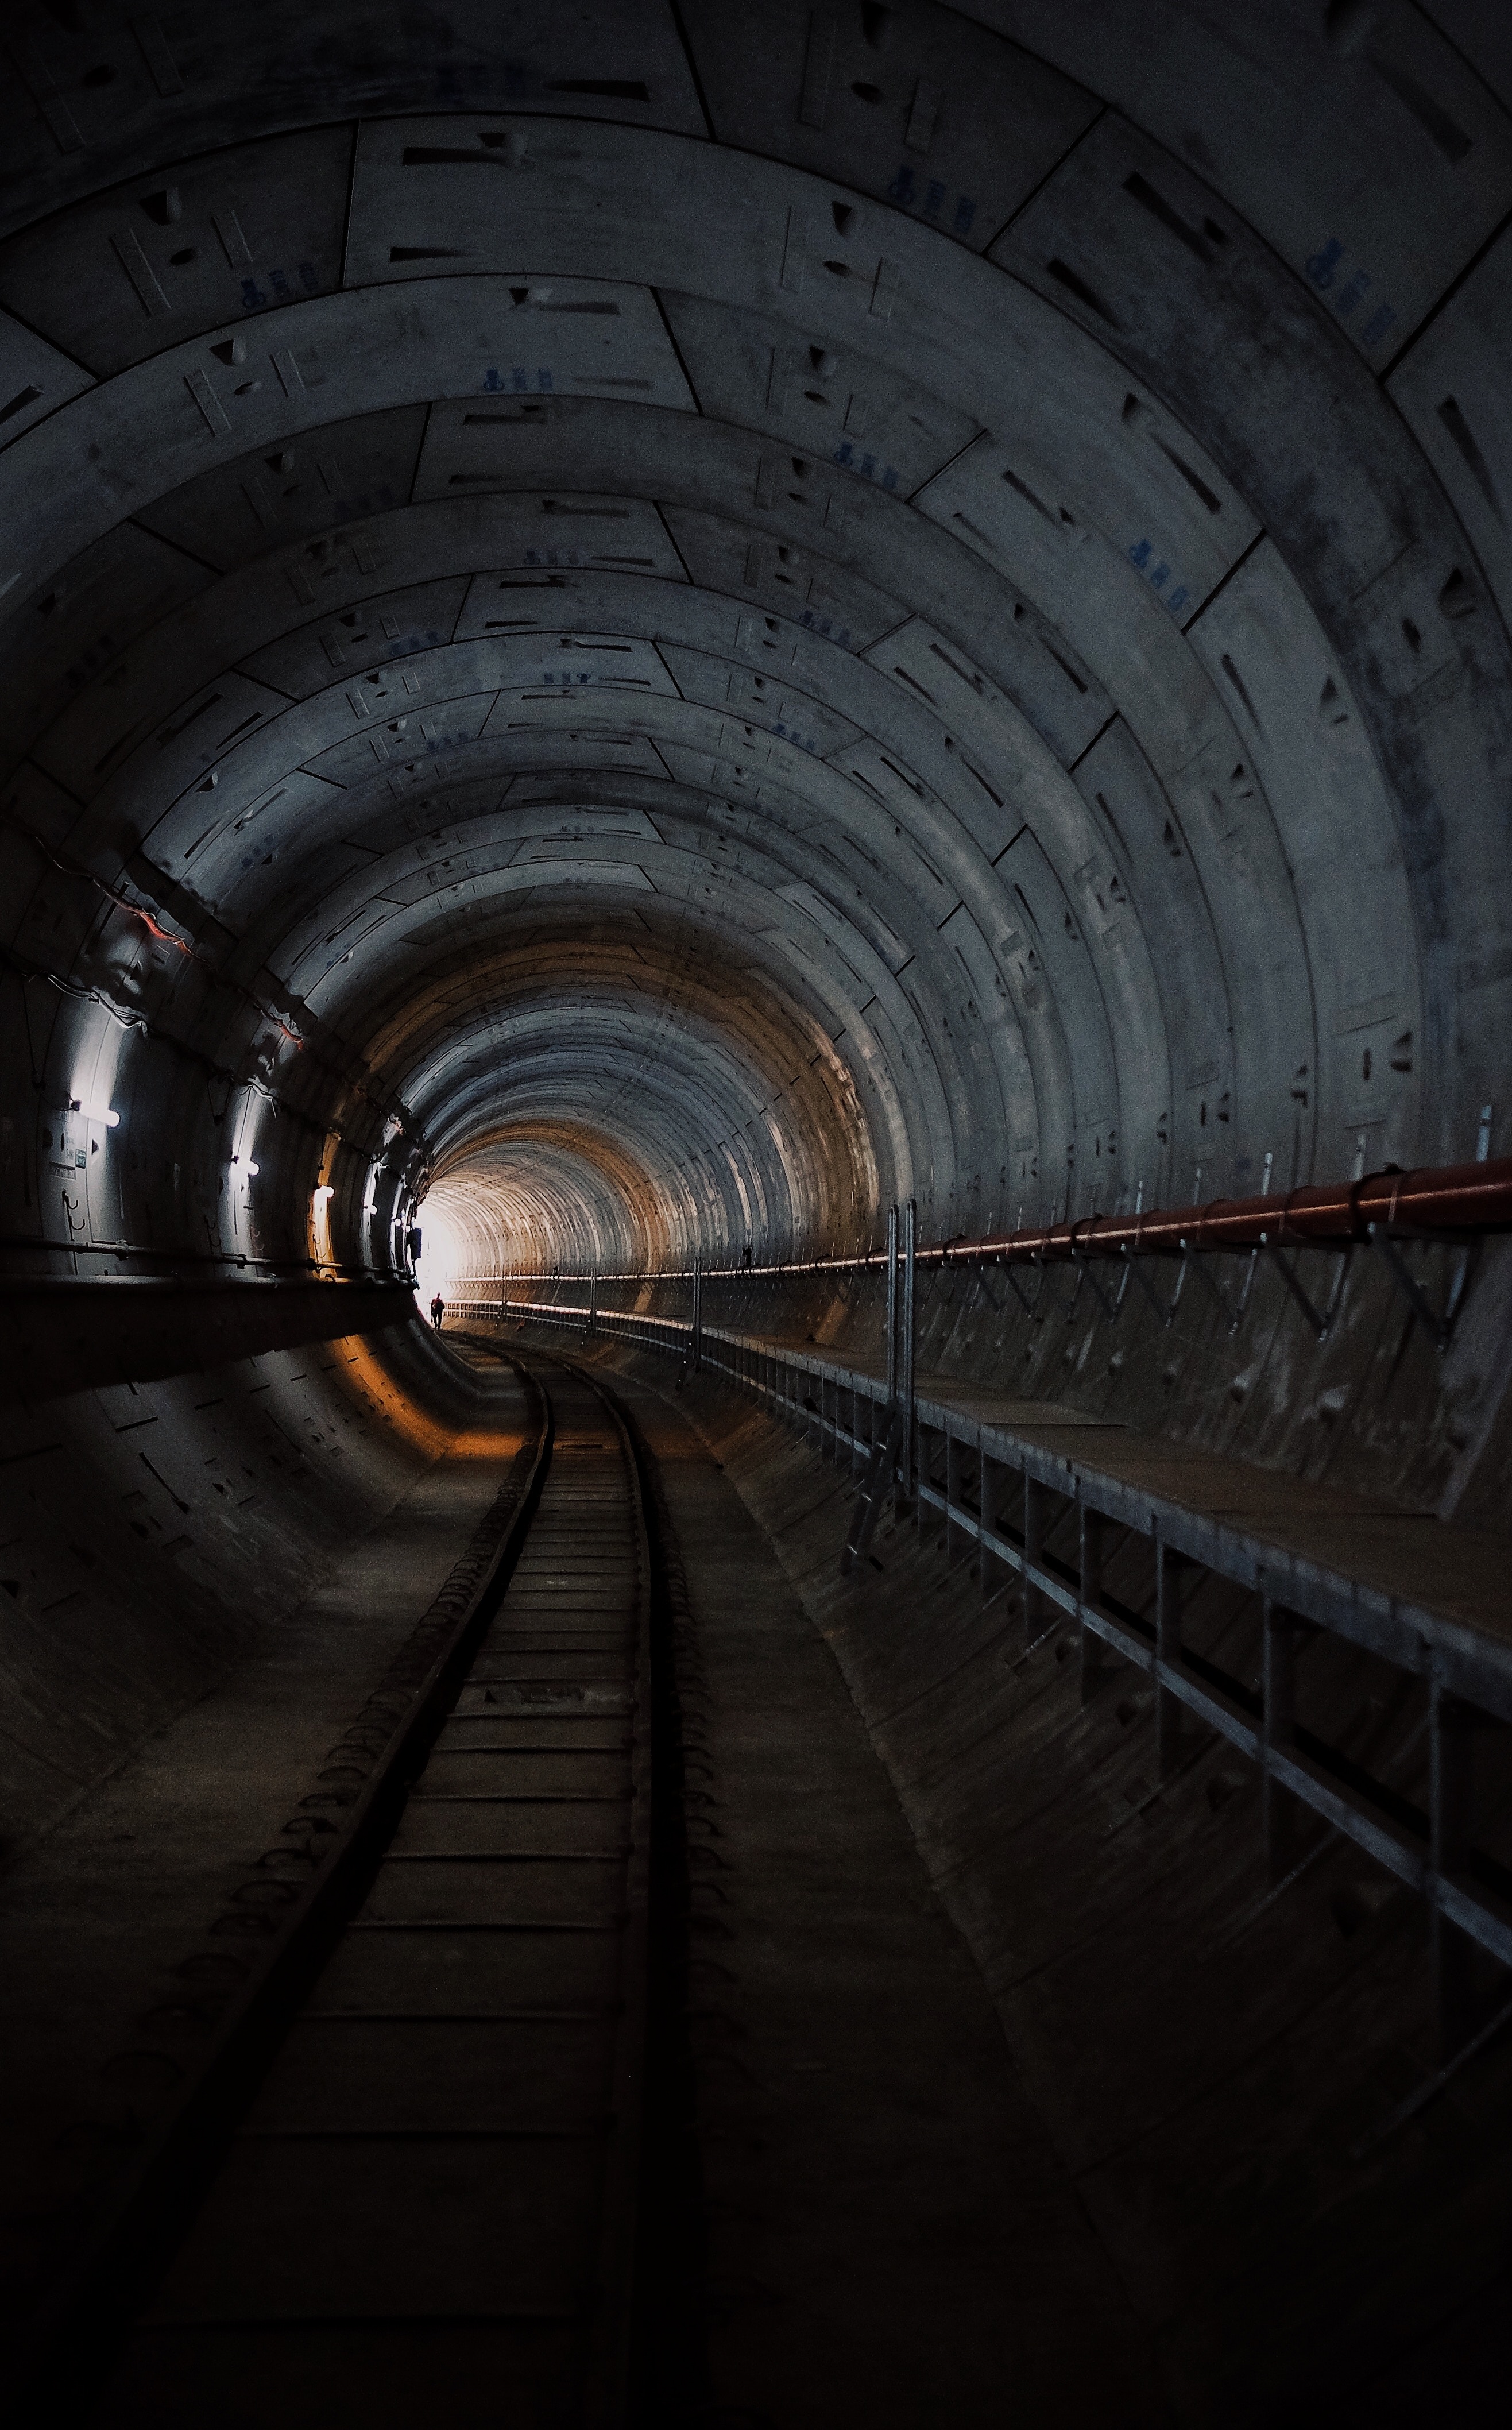
light, tunnel, line, darkness, infrastructure, symmetry